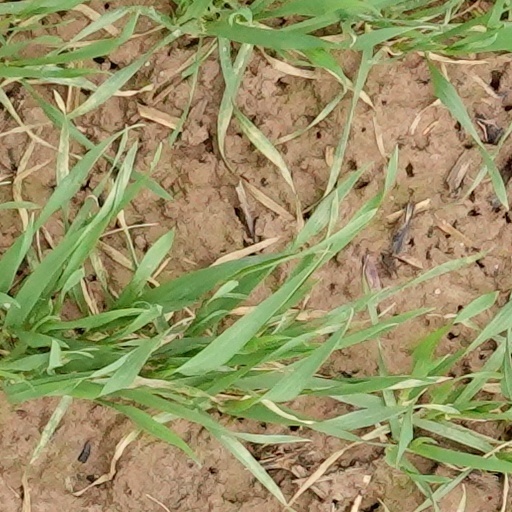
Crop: wheat